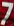
Number: 7